History of Australia

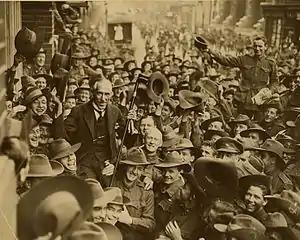
Australian soldiers carrying Prime Minister Billy Hughes, the 'little digger', down George Street, Sydney after his return from the Paris Peace Conference, 1919

The Commonwealth of Australia was proclaimed by the Governor-General, Lord Hopetoun on 1 January 1901, and Barton was sworn in as Australia's first prime minister. The first Federal elections were held in March 1901 and resulted in a narrow plurality for the Protectionist Party over the Free Trade Party with the Australian Labor Party (ALP) polling third. Labor declared it would support the party which offered concessions to its program, and Barton's Protectionists formed a government, with Deakin as Attorney-General.